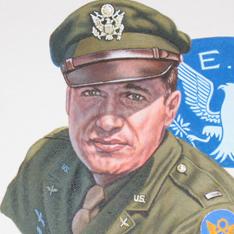
Age: 86